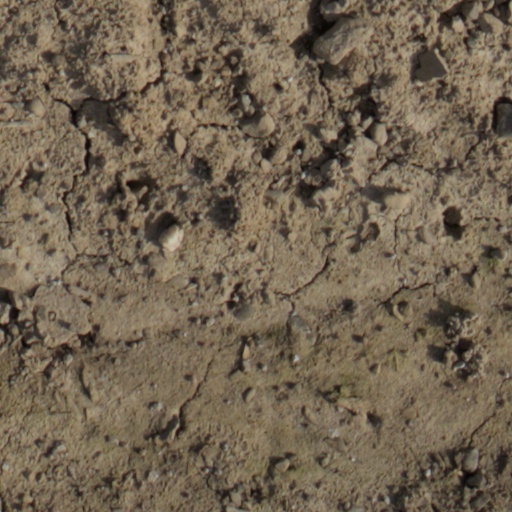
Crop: wheat